Satsukino Station

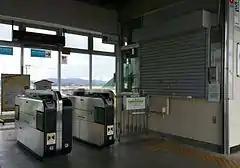
Gate

The station consists of two ground-level opposed side platforms serving two tracks, with the station situated above the tracks.